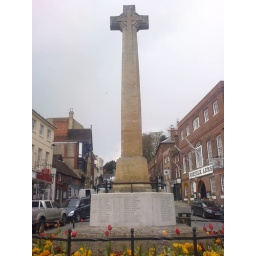
WW1 monument with the main street of Arundel in the background